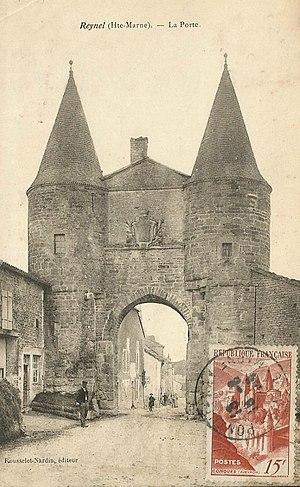
Carte postale de la porte
Wiard de Reynel ou Guiard de Reynel ou encore Gui de Reynel est le fils aîné d'Arnould III de Reynel, comte de Reynel, et de son épouse Hodiarde de Pierrefite. Il est seigneur de Reynel, en Champagne, ainsi que de Gondrecourt par son mariage avec Émeline de Gondrecourt, à la fin du XIIᵉ siècle et au début du XIIIᵉ siècle. Devenu veuf, il épouse en secondes noces Ermengarde de Vignory.